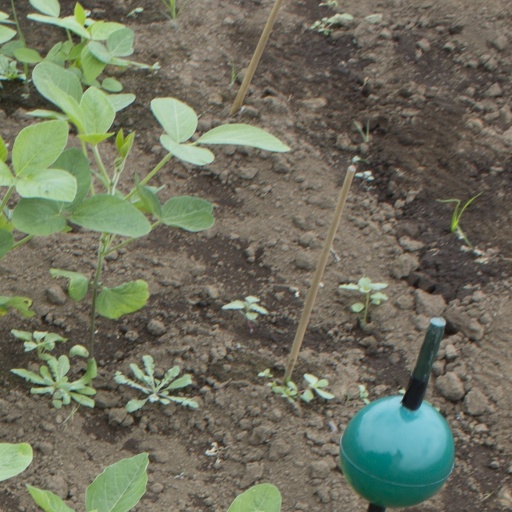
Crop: soybean